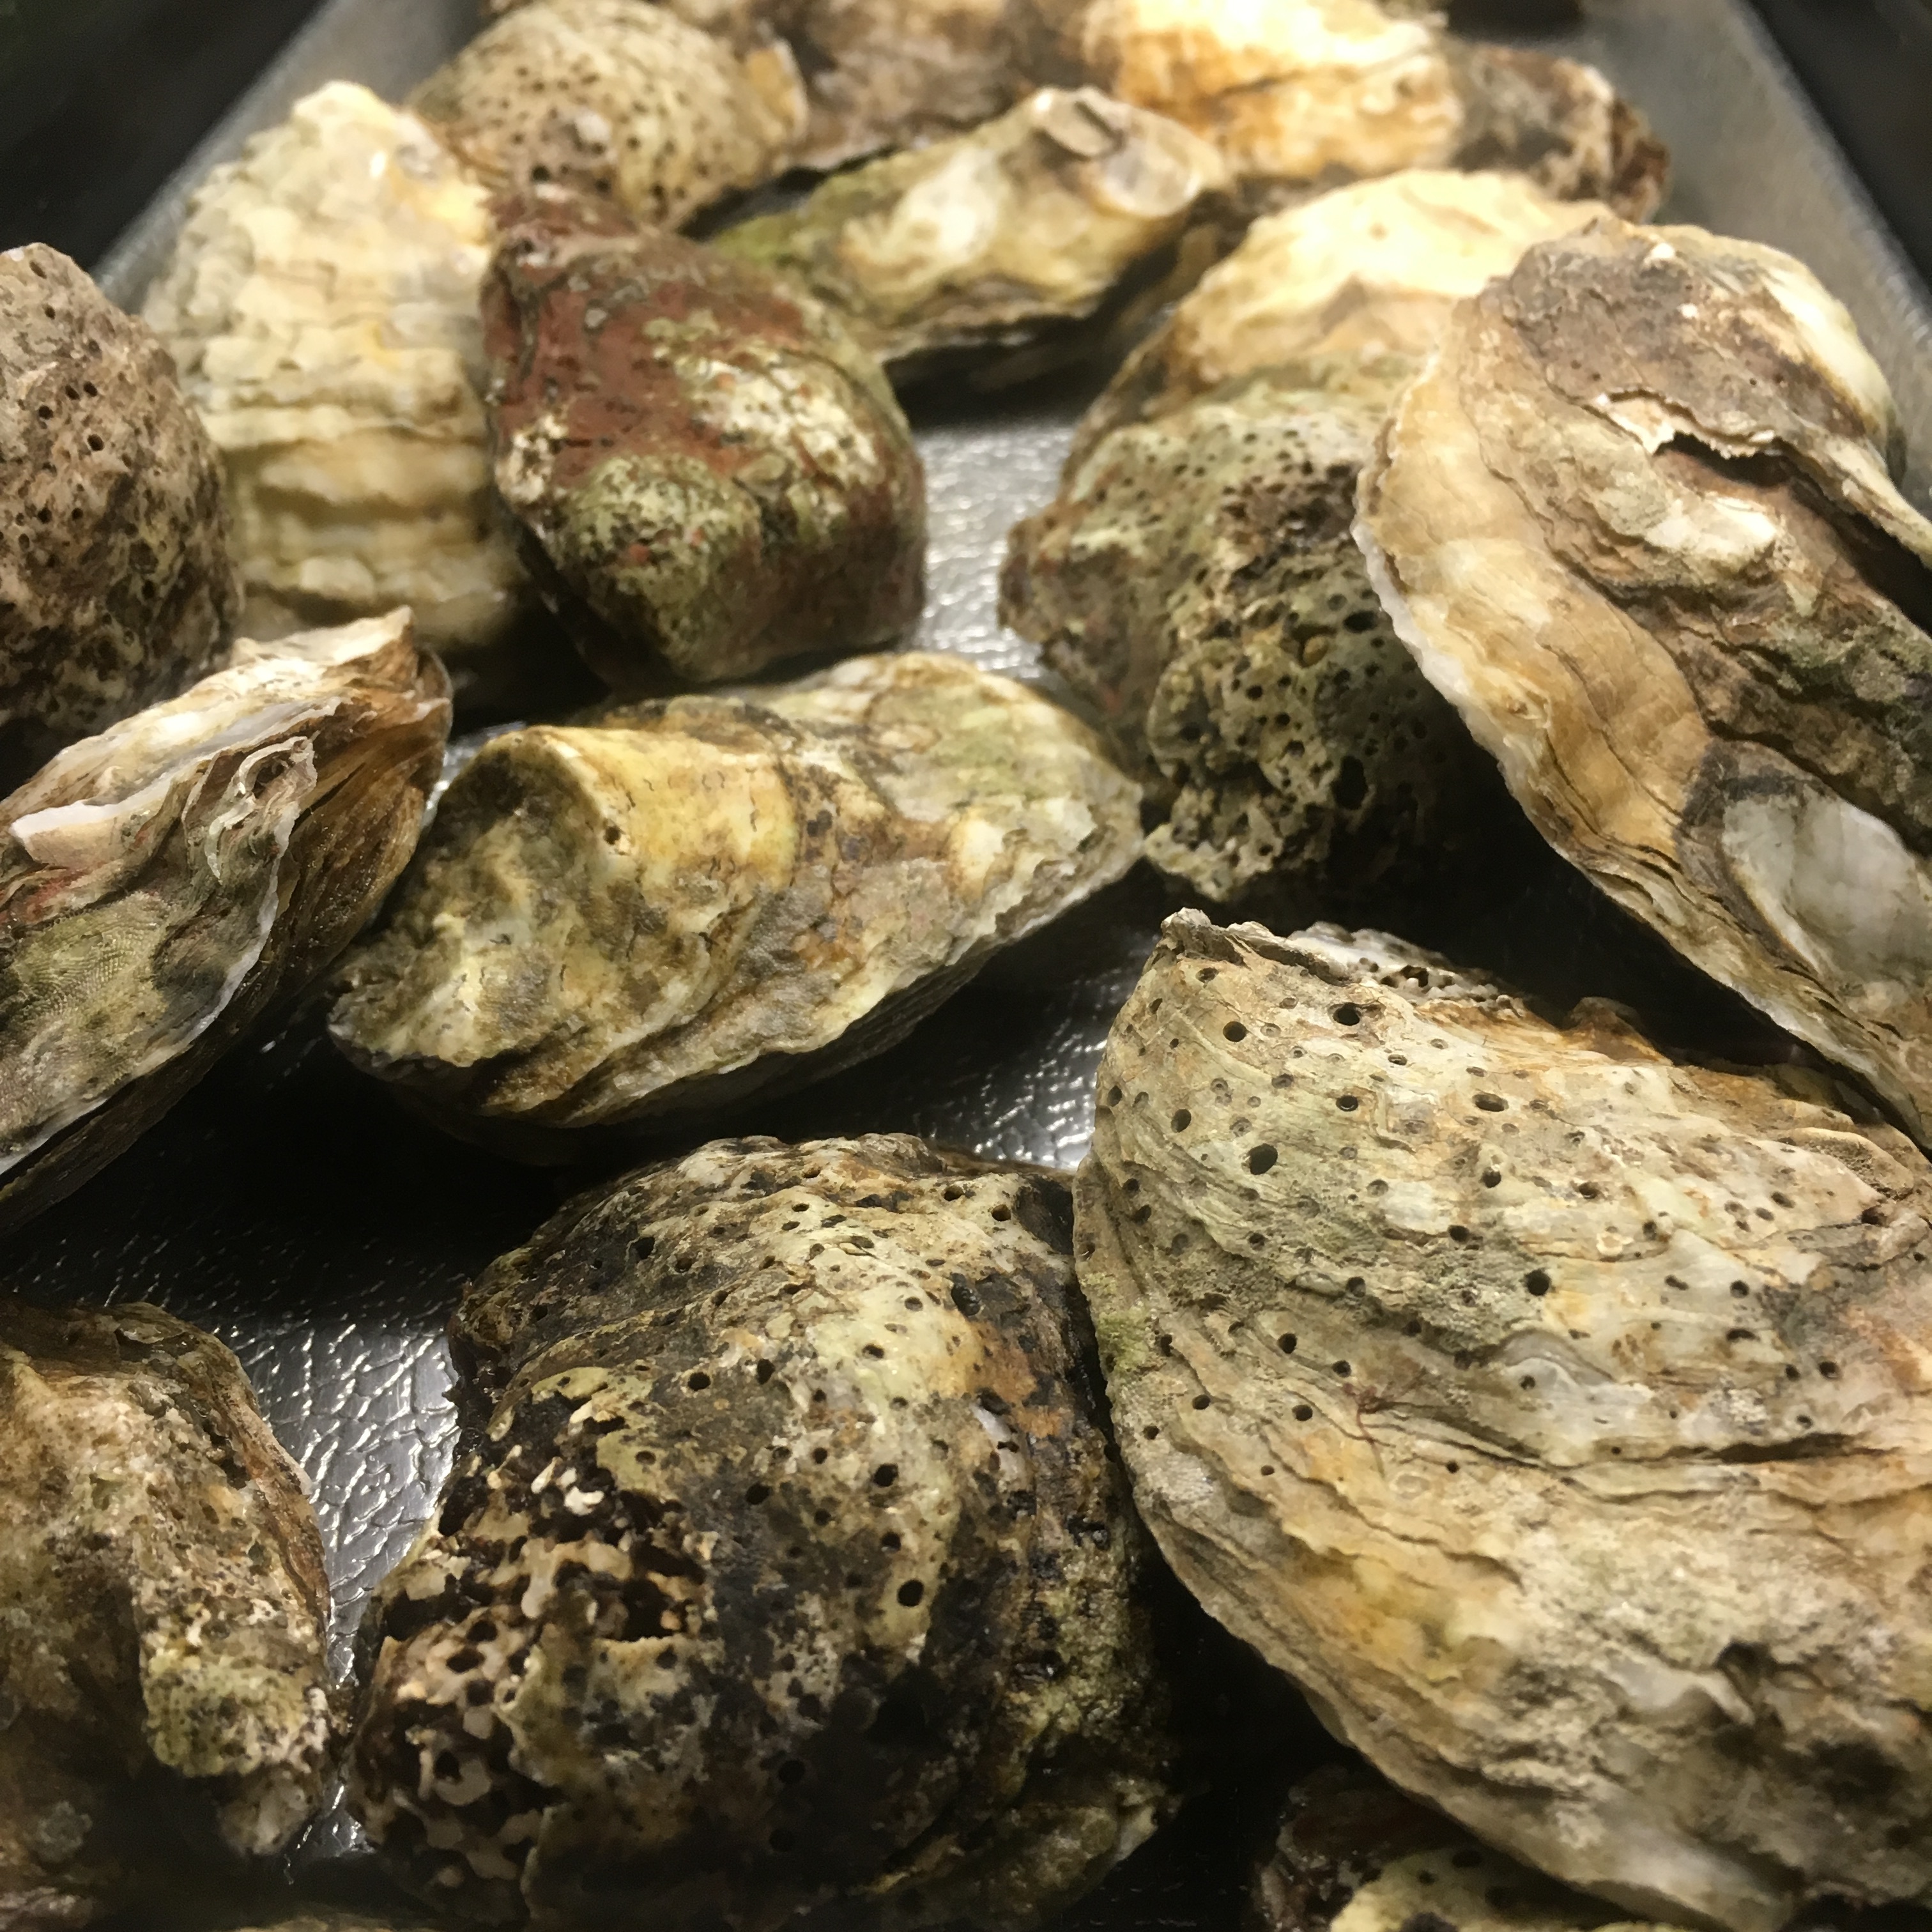
sea, rock, restaurant, animal, food, produce, menu, oyster, seafood, fresh, market, fish, healthy, shellfish, invertebrate, clam, mussel, dinner, raw, catch, oysters, clams oysters mussels and scallops, animal source foods